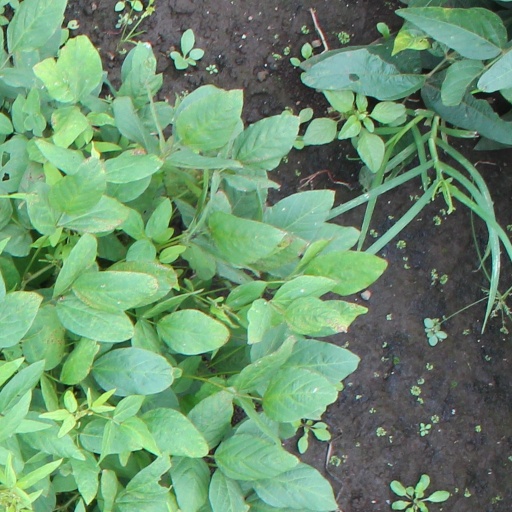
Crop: soybean